John Brown of Pittsfield

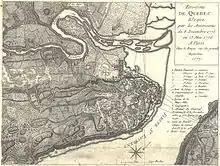
Quebec in 1775

As part of the Pittsfield militia company commanded by Colonel James Easton, Brown participated in the successful surprise attack on Fort Ticonderoga on May 10, 1775. Ethan Allen and Benedict Arnold clashed over who had overall command of the expedition. In this dispute, Brown was an Allen supporter.